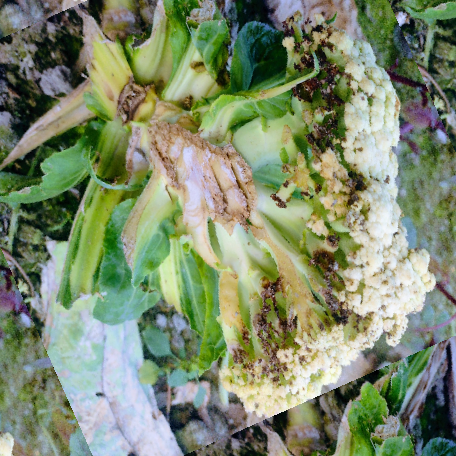
Label: Bacterial spot rot